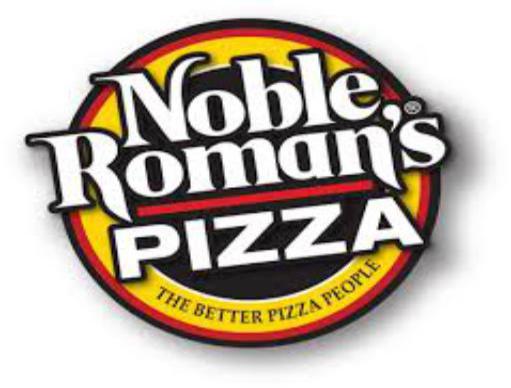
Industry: Food